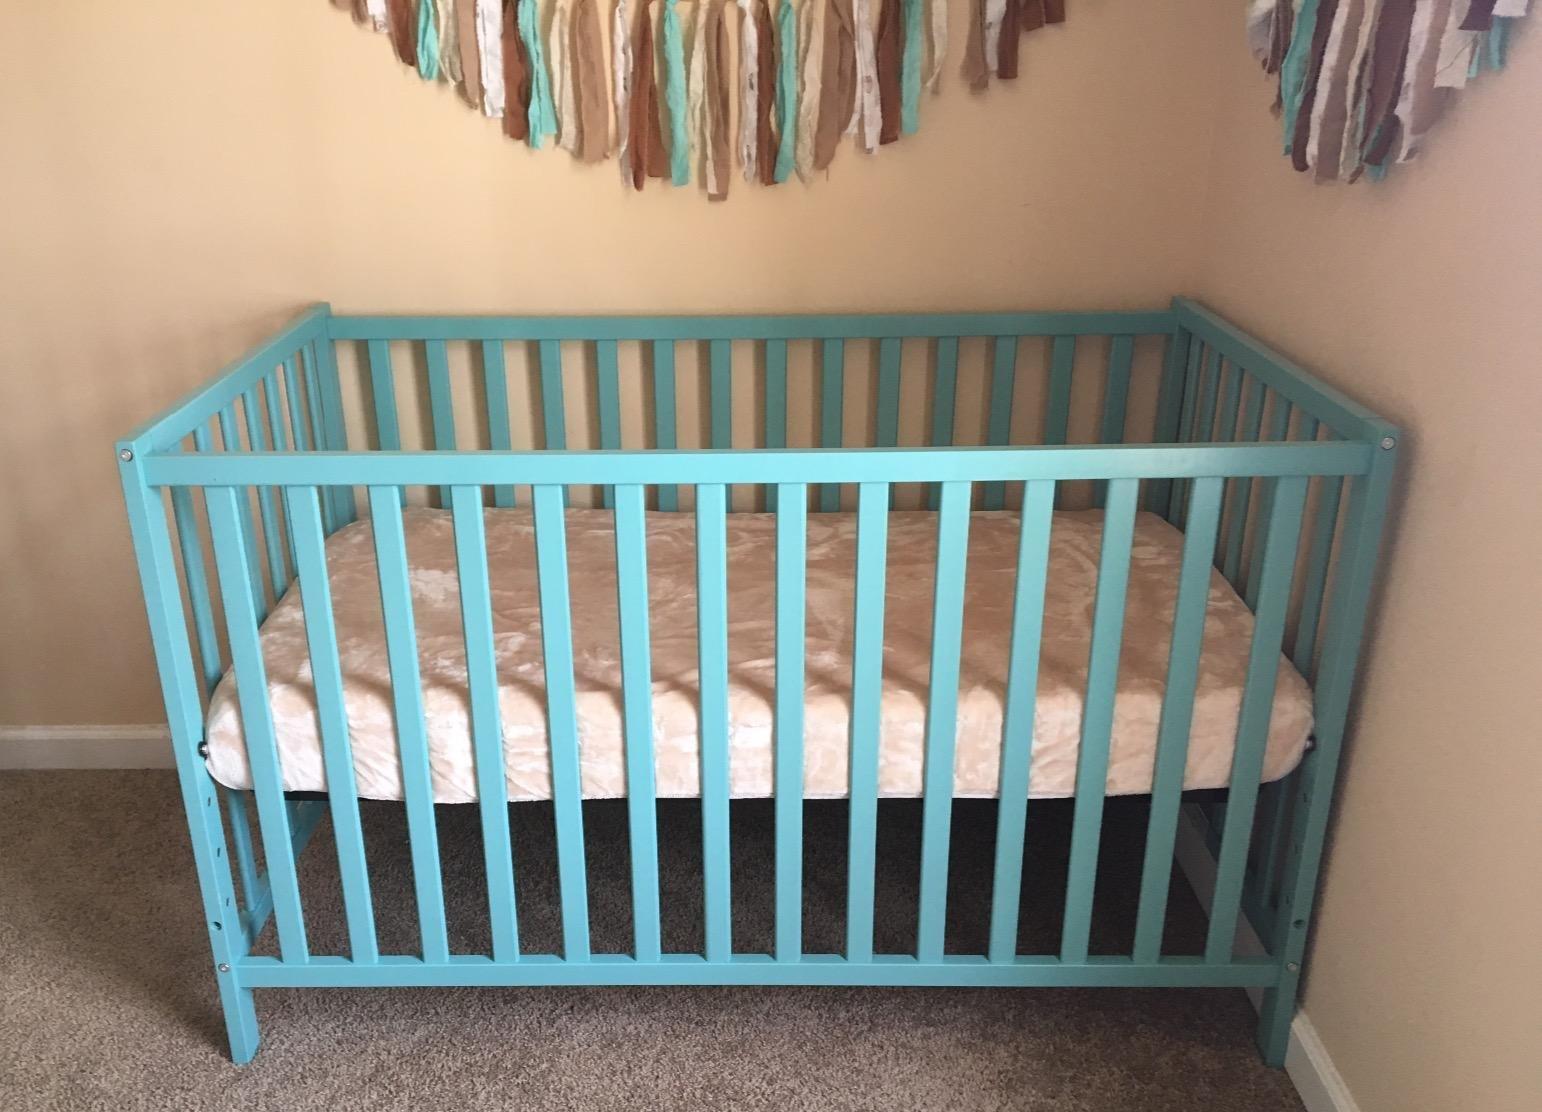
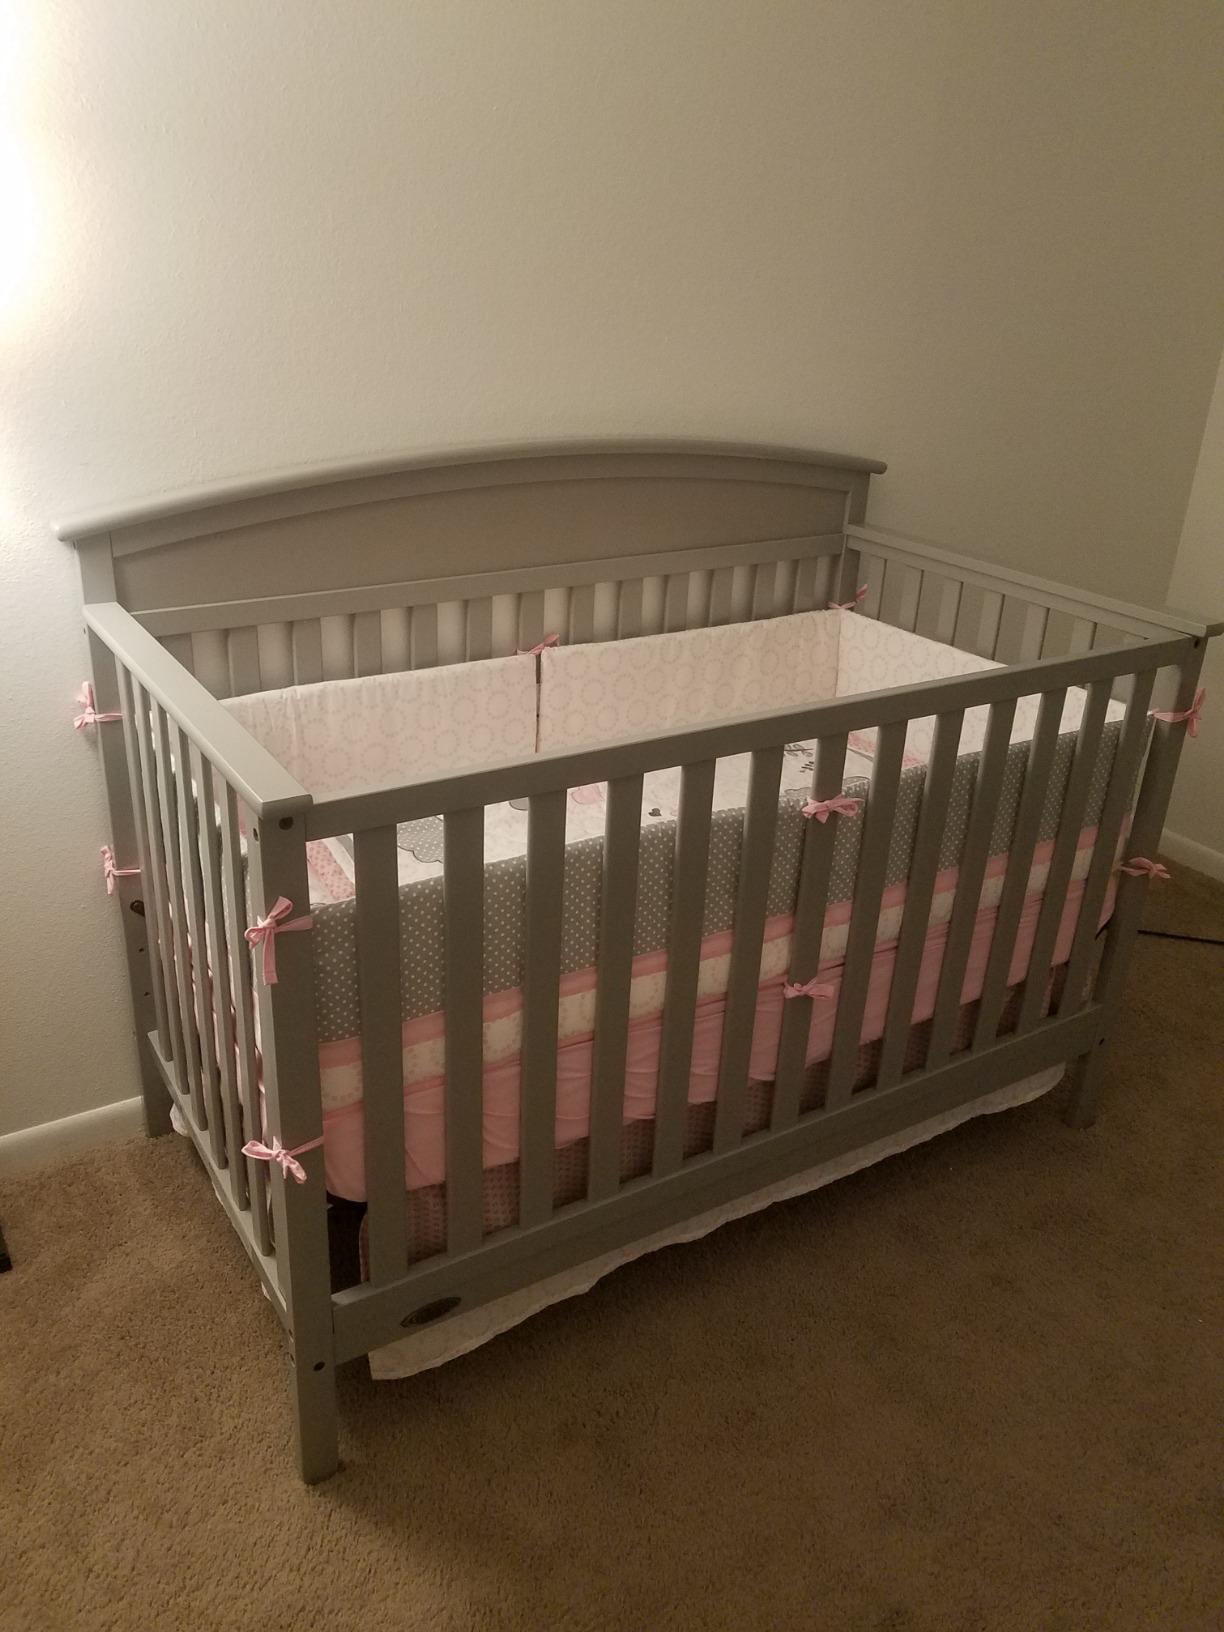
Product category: products_crib
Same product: no